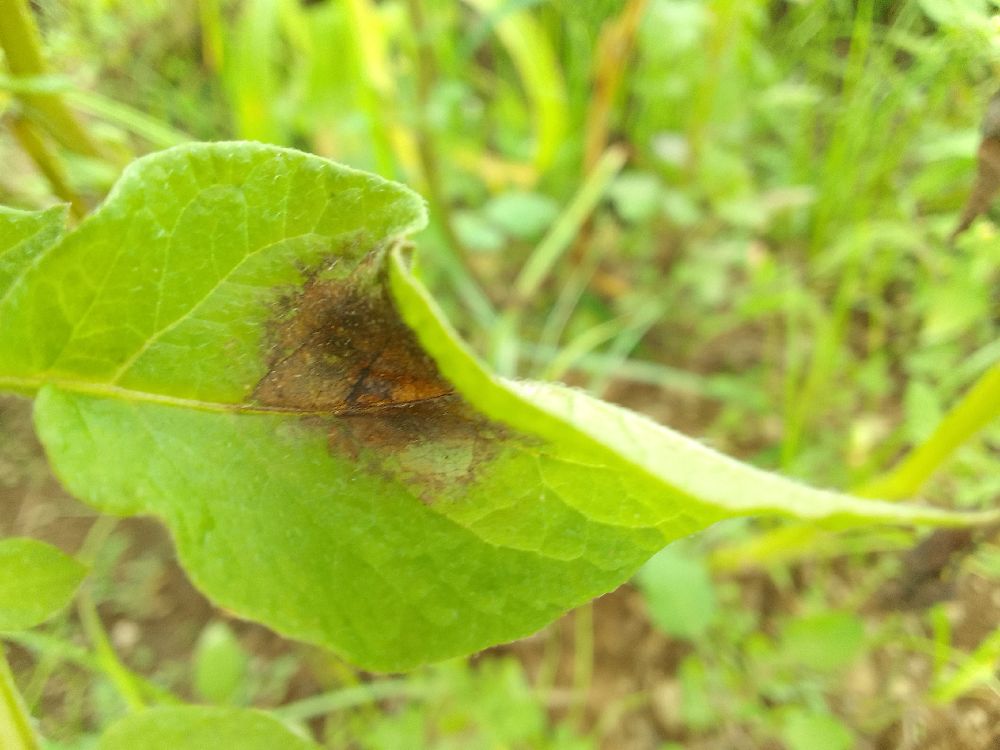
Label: Late blight